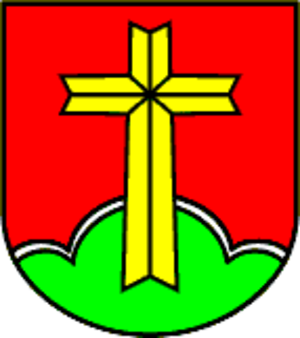
Heyen
Coat of arms of Heyen
Heyen er en kommune i den nordvestlige del af Landkreis Holzminden i den sydlige del af tyske delstat Niedersachsen, med 468 indbyggere, og en del af amtet Bodenwerder-Polle.